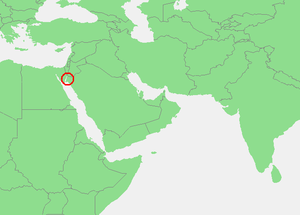
Akababugten
Akababugtens beliggenhed
Akababugten er en bugt i den nordlige ende af det Røde Hav mellem Sinai-halvøen og den Arabiske Halvø. Egypten, Israel, Jordan og Saudi-Arabien har kyst i bugten. Akababugten er 160 km lang og har en maksimal bredde på 24 km. Ved nordspidsen ligger havnebyerne Taba i Egypten, Eilat i Israel og Akaba i Jordan meget tæt på hinanden.